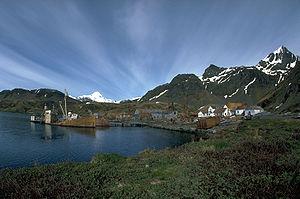
La souveraineté de la Géorgie du Sud et les îles Sandwich du Sud est contestée entre le Royaume-Uni et l'Argentine. Le Royaume-Uni revendiqua la souveraineté sur la Géorgie du Sud en 1775, et annexa les îles en 1908, essentiellement en raison de leur importance pour la chasse à la baleine, et exerça un contrôle de facto à l'exception d'une brève période au cours de la guerre des Malouines en 1982, lorsque les îles furent en partie contrôlées par l'Argentine. Le conflit débuta en 1927 lorsque l'Argentine revendiqua la souveraineté sur la Géorgie du Sud, et étendit ses revendications aux îles Sandwich du Sud en 1938. Les îles n'ont pas de population autochtone, et n’ont pas actuellement de population permanente.
Cet article recense les monuments historiques de la province de Terre de Feu, Antarctique et Îles de l'Atlantique Sud, en Argentine.
La baie de Cumberland Est, en anglais : Cumberland East Bay, est la partie orientale de la baie de Cumberland, située au nord-est de la Géorgie du Sud. Elle donne sur l'ancienne station baleinière de Grytviken et la station de recherche de King Edward Point.
Grytviken est une ancienne station baleinière située en Géorgie du Sud et non loin de King Edward Point.